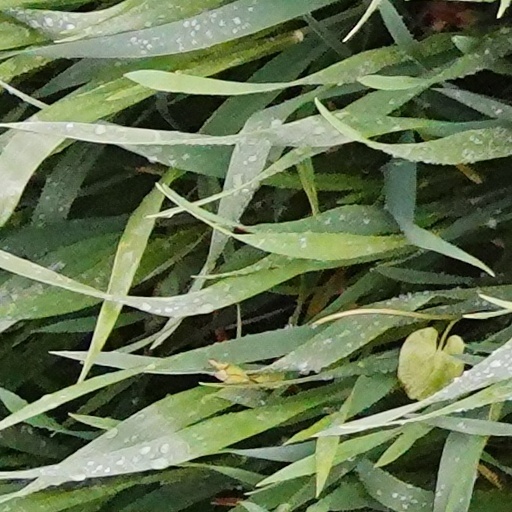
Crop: wheat